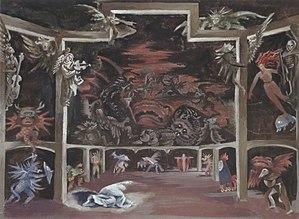
Mathis le peintre est un opéra en 7 scènes de Paul Hindemith qui a aussi écrit le livret. Composé en 1934-35, mais interdit en Allemagne par le pouvoir nazi, la première a eu lieu en 1938 à Zurich.